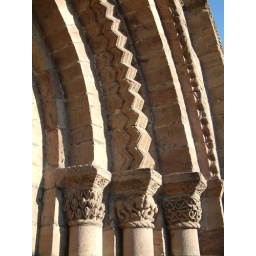
West door in the Norman tower